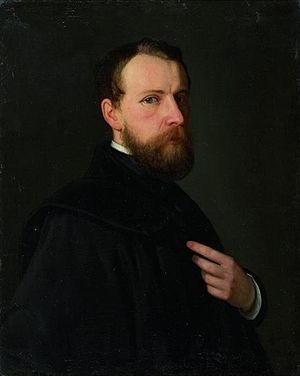
Heinrich Hofmann (maler)
Heinrich Johann Michael Ferdinand Hofmann var en tysk historiemaler.